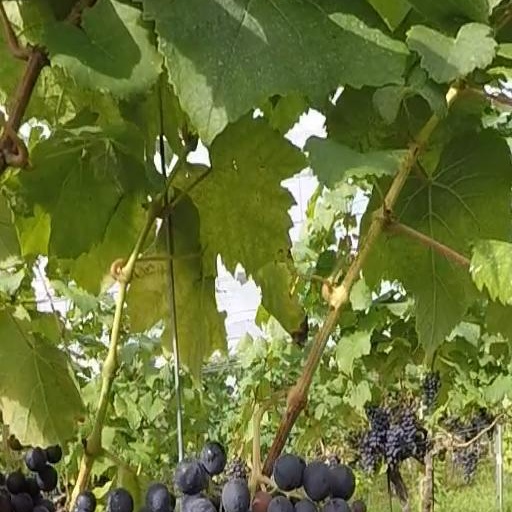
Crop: grape